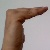
The image shows a hand gesture representing a space in Indian Sign Language.